Louisiana State University traditions

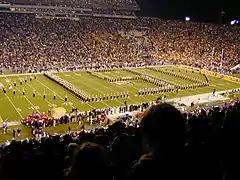
LSU band performs in Tiger Stadium.

The Louisiana State University Tiger Marching Band (also called The Golden Band from Tigerland or simply the Tiger Band) is known by LSU Tiger fans and foes alike for the first four notes of its pregame salute sounded on Saturday nights in Tiger Stadium. This 325-member marching band performs at all LSU football home games, all bowl games, and select away games and represents the University at other functions as one of its most recognizable student and spirit organizations.